Gjoko Zajkov

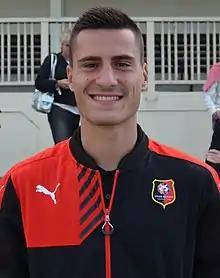

Gjoko Zajkov (born 10 February 1995) is a Macedonian professional footballer who plays as a centre back for UAE Pro League club Ajman and for the North Macedonia national team.